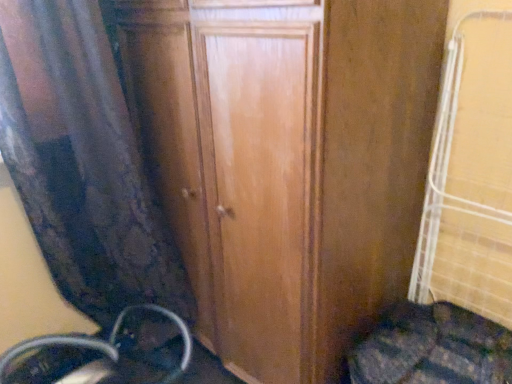
Question: From a real-world perspective, locate the wheel directly beneath the wooden door at center. Please provide its 2D coordinates.
Answer: [(0.203, 0.893)]